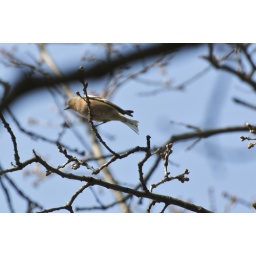
little brown bird in tree top near &amp;quot;Kunigundenkirche&amp;quot; in Borna, Saxony